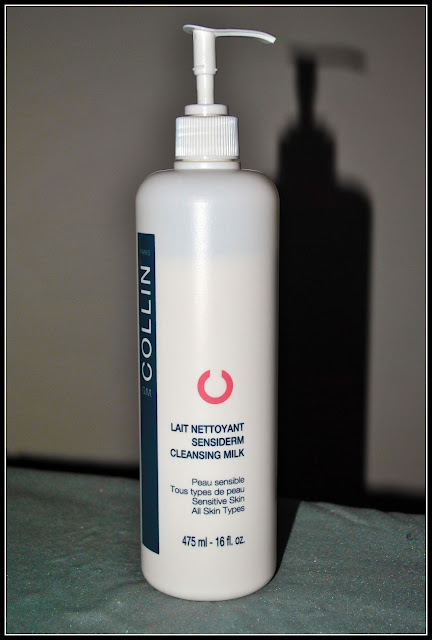
Waste category: plastic